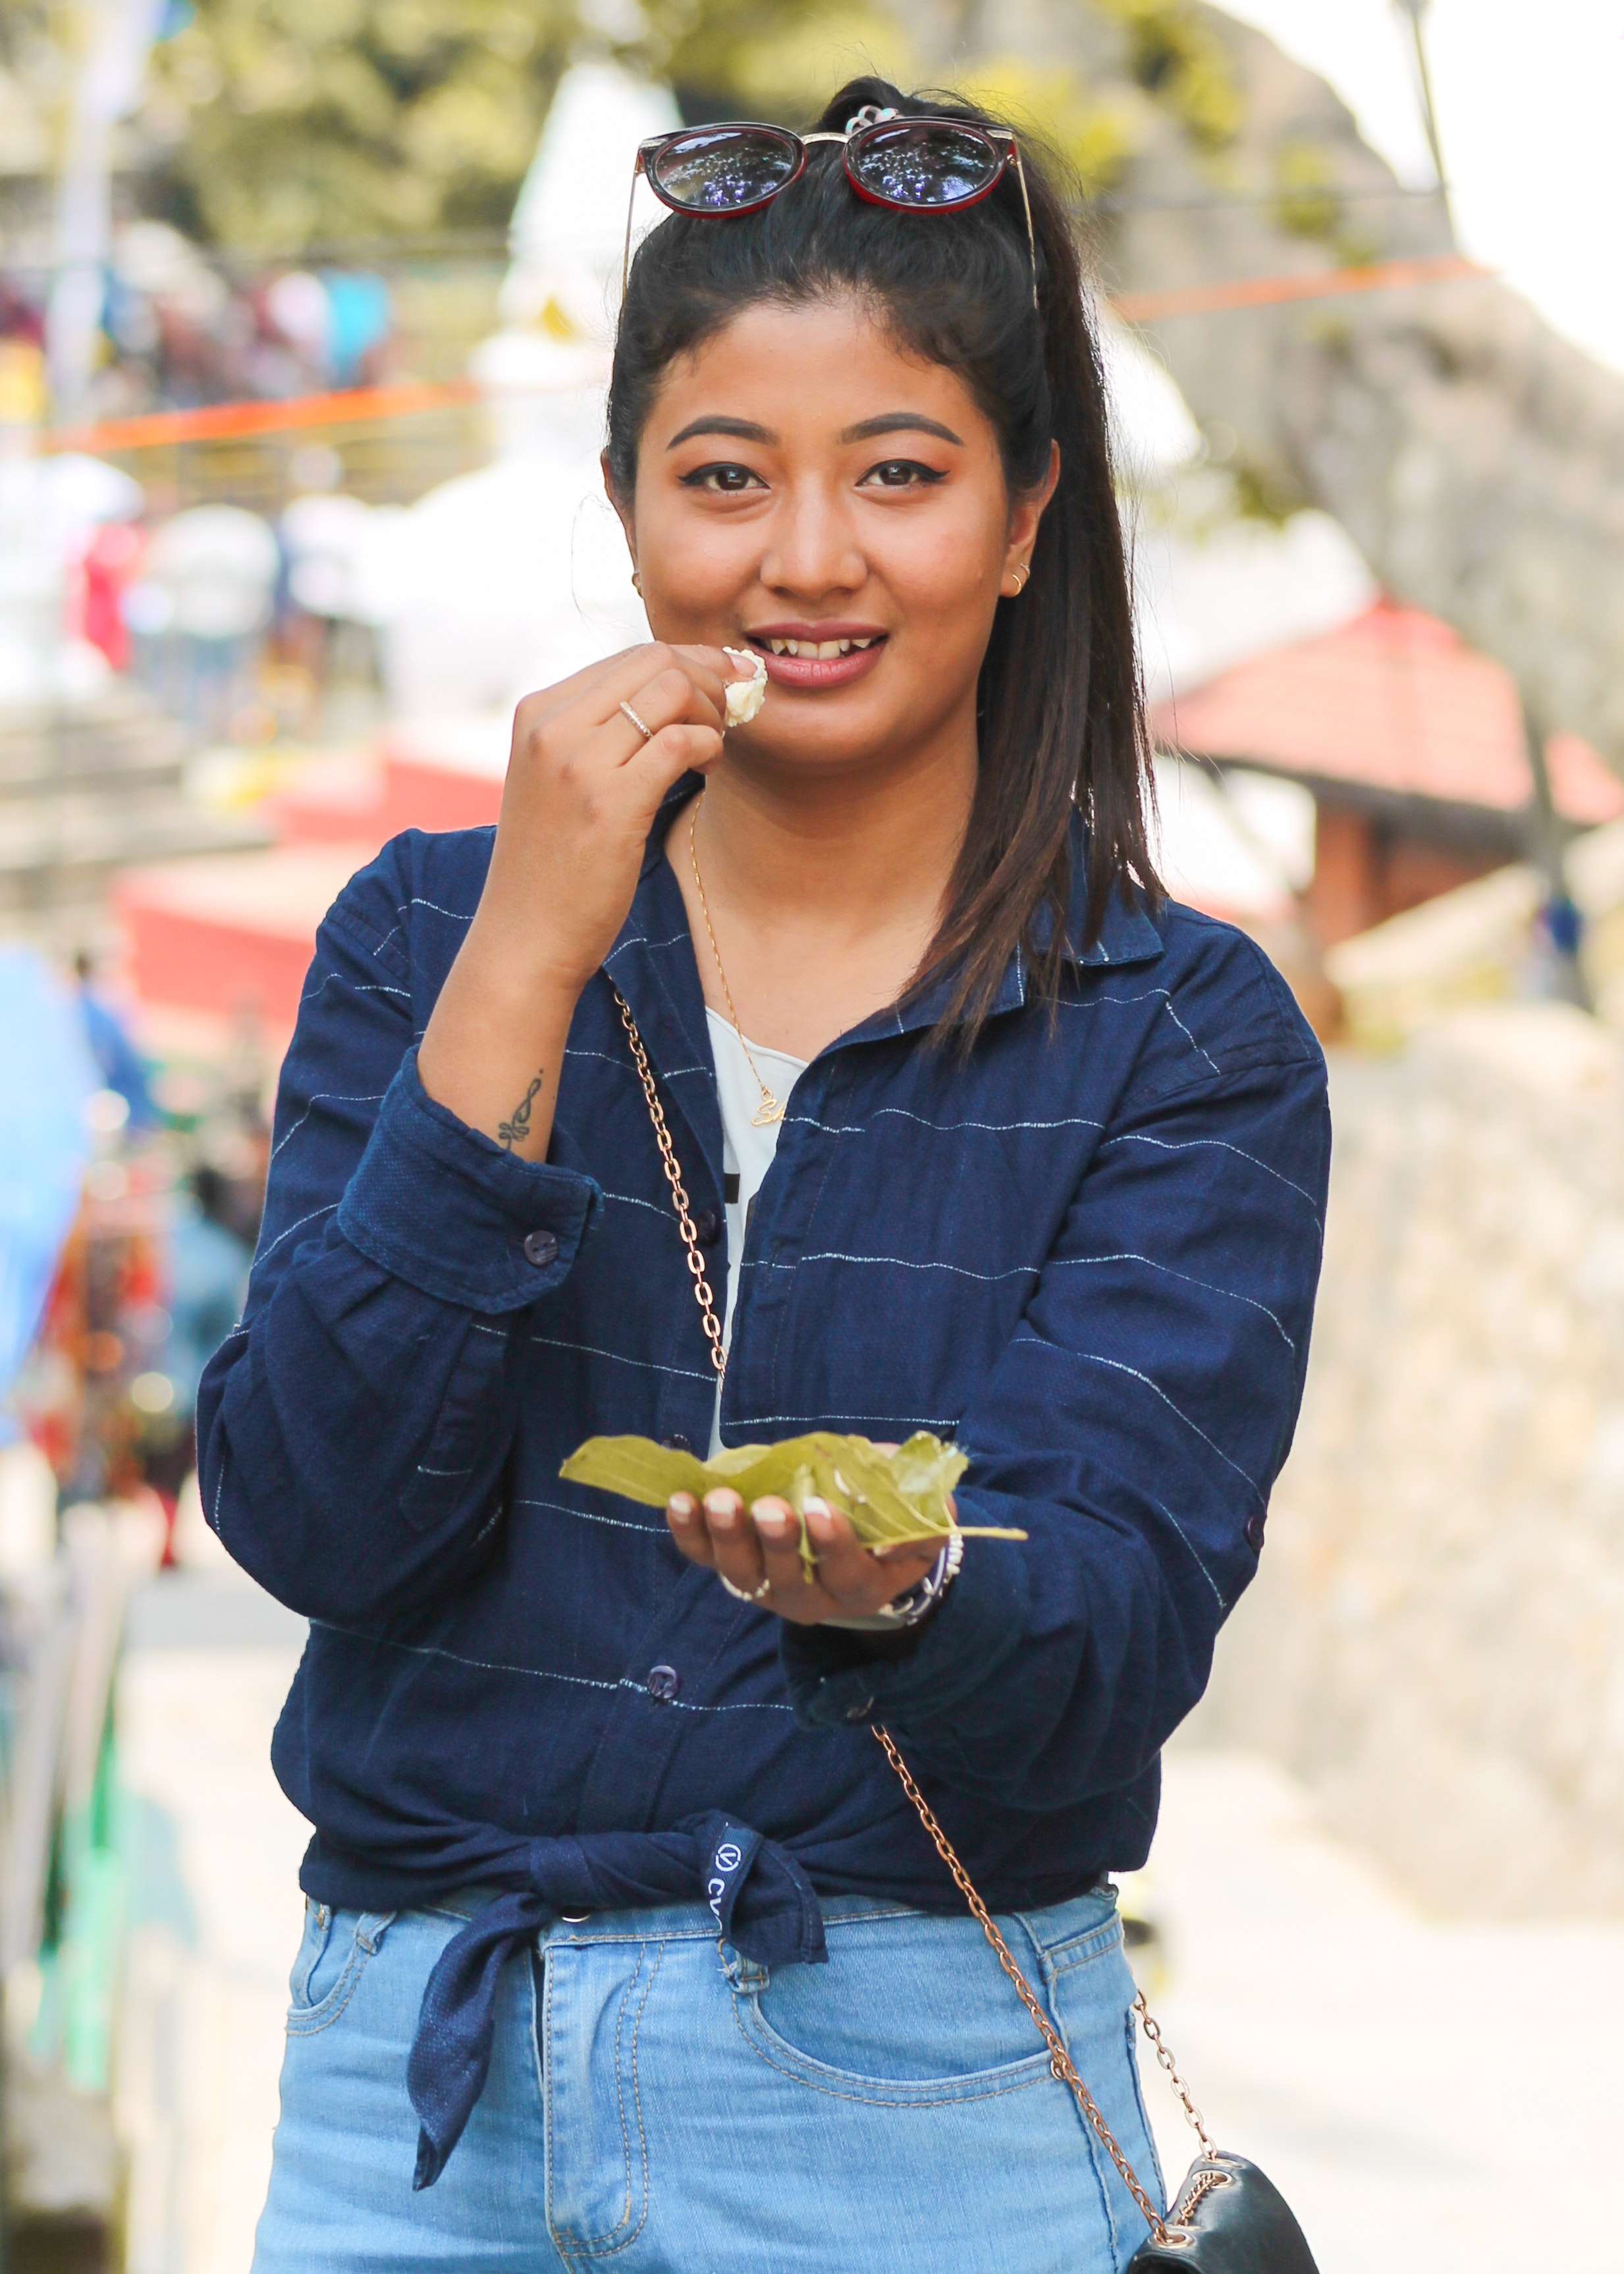
facial expression, smile, jeans, denim, eating, food, happy, street food, vacation, cuisine, child, tourism